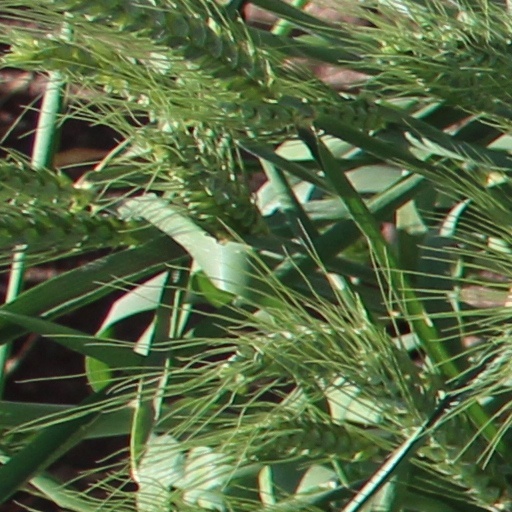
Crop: wheat